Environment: real
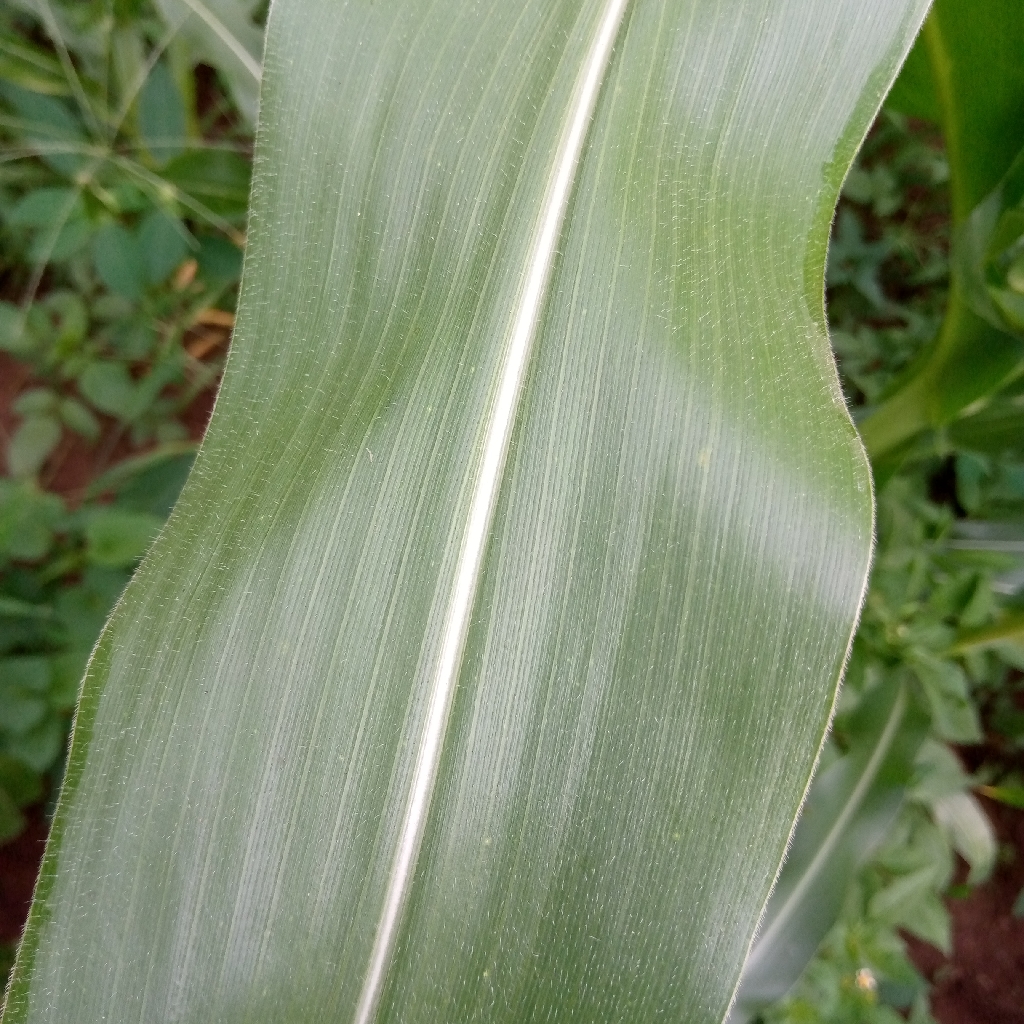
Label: healthy